French destroyer La Railleuse

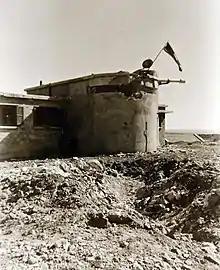
Coastal battery "La Railleuse", reusing the 130 mm guns of the destroyer, damaged by US Navy fire during Operation Torch

"La Railleuse" was laid down on 1 August 1925, launched on 9 September 1926 and completed on 15 March 1928. She was cut in half by an accidental explosion of one of her torpedoes on 23 March 1940 at Casablanca, French Morocco, killing 28 and wounding 24 crewmen. Her main guns were removed from the wreck and installed as coast-defense guns at Safi, French Morocco. Her remains were sold for scrap in April 1942.